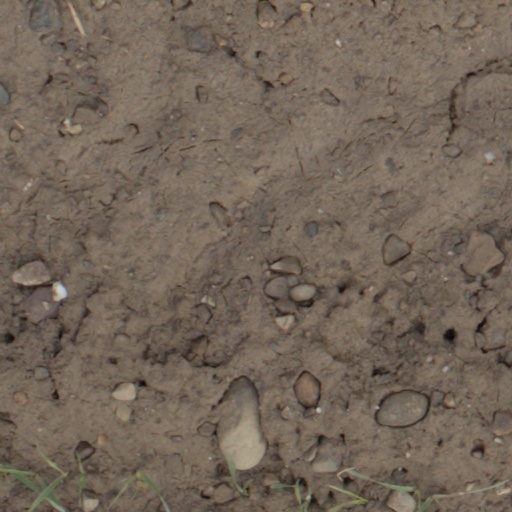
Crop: wheat